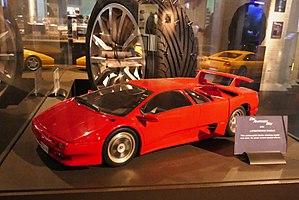
Modèle réduit de Lamborghini Diablo utilisé sur fond vert pour des plans d'effets spéciaux dans le film ""Meurs un autre jour"" National Film Museum, Londres - Exposition Bond in Motion (2017)"
Meurs un autre jour est un film d'espionnage britannico-américain réalisé par Lee Tamahori et sorti en 2002. C'est le 20ᵉ opus de la série des films de James Bond produite par EON Productions. Pierce Brosnan y incarne James Bond pour la quatrième et dernière fois.